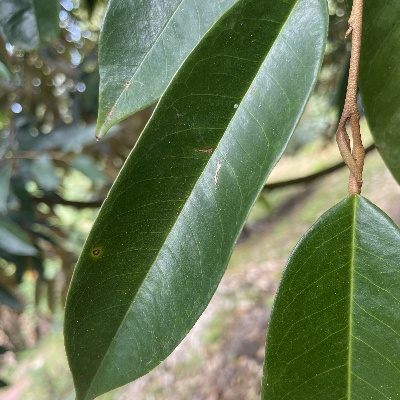
Label: Leaf_Phomopsis